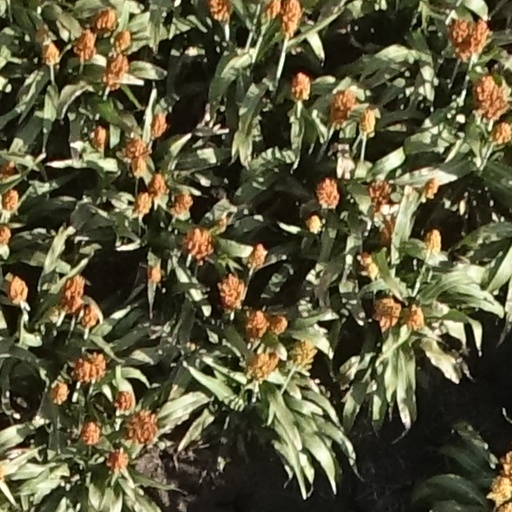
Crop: sorghum